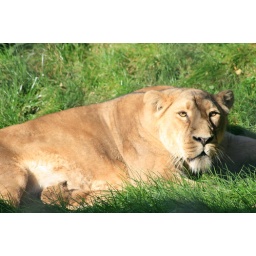
The cub is in front of the lioness if you didnt spot it!